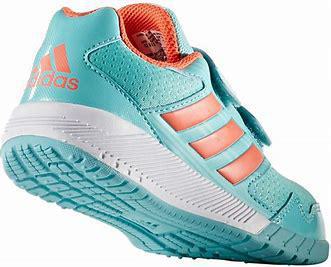
Brand: Adidas
Model: Altarun